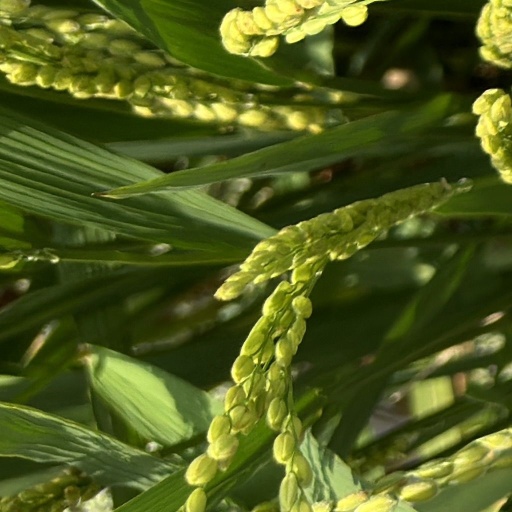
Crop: rice